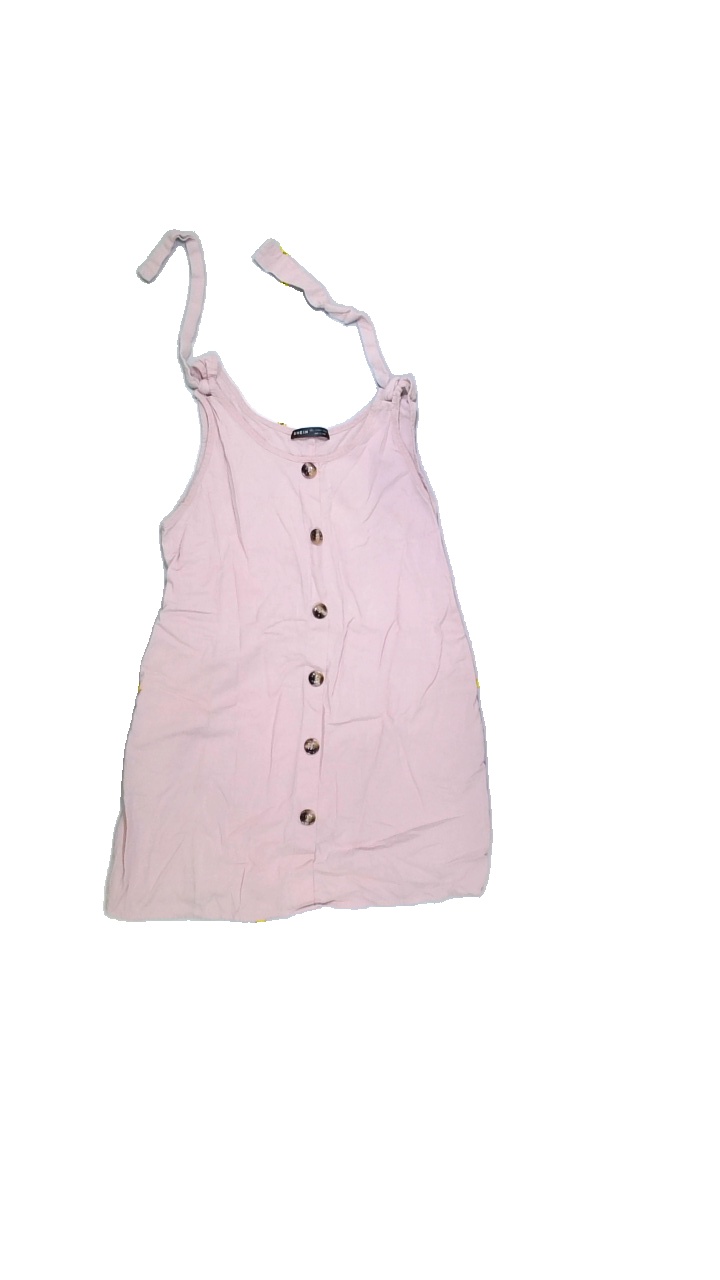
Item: Tank Top (Ladies)
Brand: Not Applicable
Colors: Pink
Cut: C-collar, Regular
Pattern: Plain
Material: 100%cotton
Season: Summer
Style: No trend
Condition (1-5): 4
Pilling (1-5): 4
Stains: No
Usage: Export
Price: <50